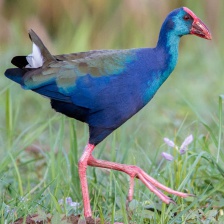
Species: PURPLE SWAMPHEN
Scientific name: PORPHYRIO PORPHYRIO
ImageNet parent category: european_gallinule